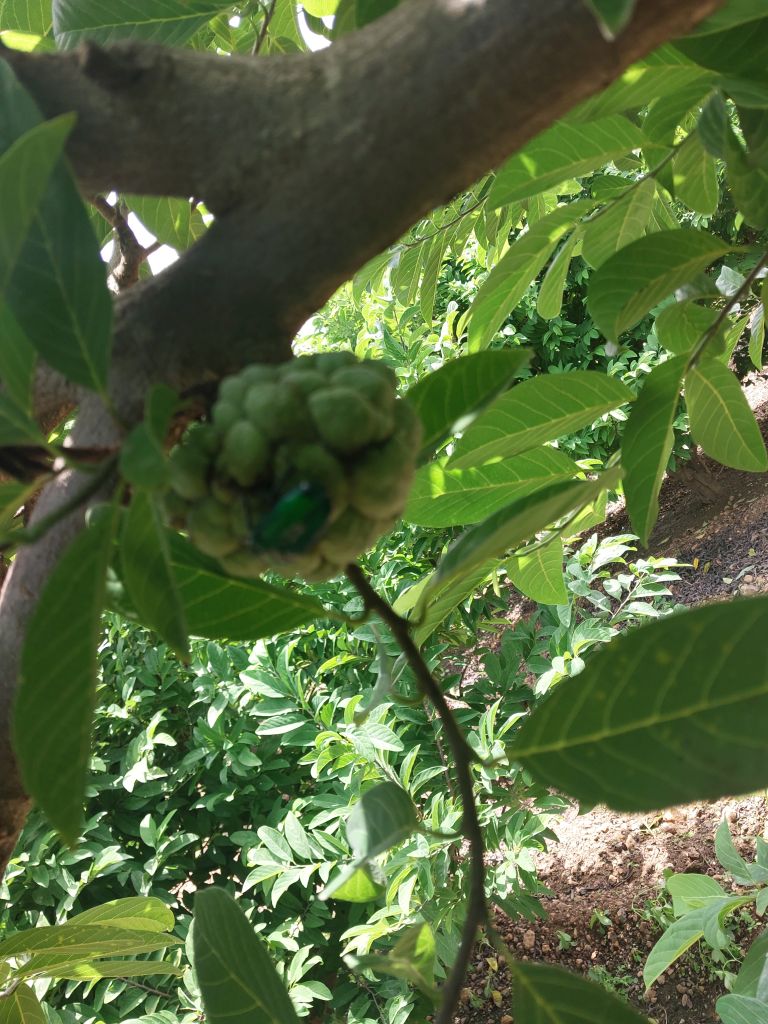
Disease label: Athracnose